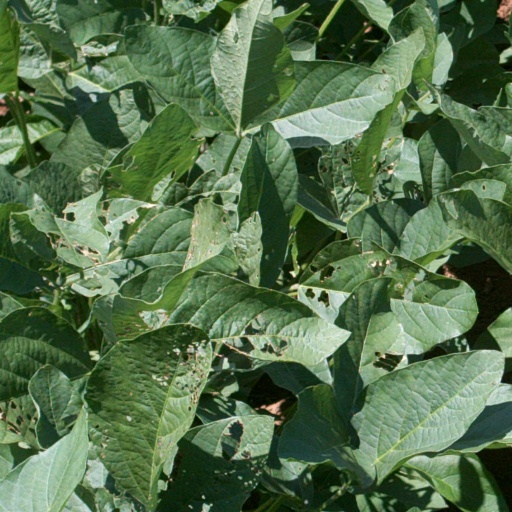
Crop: soybean